Snow Day (2000 film)

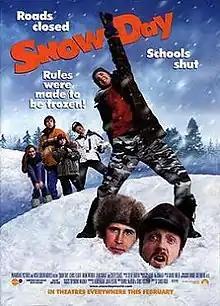
Theatrical release poster

Snow Day is a 2000 American comedy film directed by Chris Koch, written by Will McRobb and Chris Viscardi, and produced by Paramount Pictures and Nickelodeon Movies. It was originally conceived as a follow-up to "The Adventures of Pete & Pete", but it was eventually rewritten to be independent of the show instead. It stars Chris Elliott, Mark Webber, Jean Smart, and Chevy Chase with supporting roles by Schuyler Fisk, Pam Grier, Zena Grey, Josh Peck, Emmanuelle Chriqui, and David Paetkau. The film premiered on January 29, 2000, and was theatrically released on February 11, 2000. It takes place during the events of a record snow day in upstate New York, depicting various subplots including a group of kids planning to thwart a snowplow driver in an attempt to get a second snow day. This is the first of two films to star both Peck and Grey, the other being "Max Keeble's Big Move", released the following year.